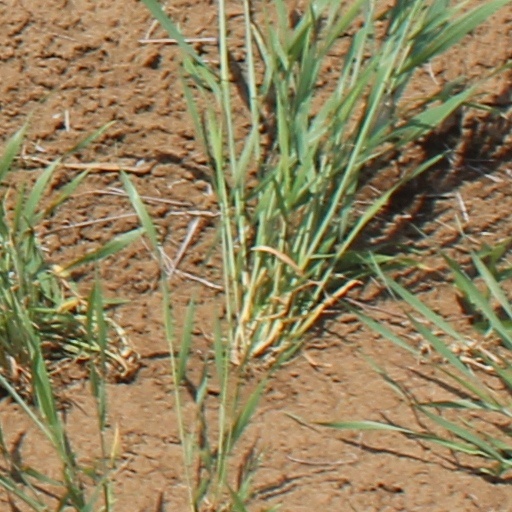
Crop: wheat